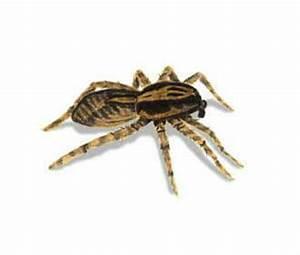
spider